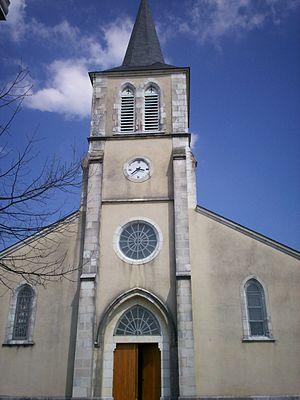
Bordères est une commune française, située dans le département des Pyrénées-Atlantiques en région Nouvelle-Aquitaine.